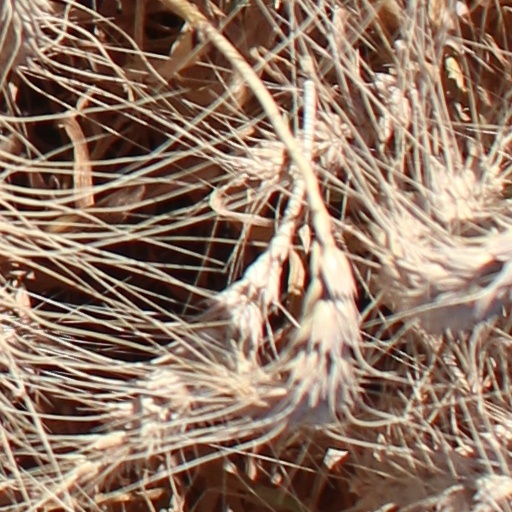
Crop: wheat